Ein Tzurim

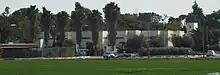
Ein Tzurim

In 1949 the people who left Ein Tzurim founded a new kibbutz in south-central Israel near the existing villages of Zerahia, Shafir and Merkaz Shapira, and they named it "Ein Tzurim" as a symbol of continuity. It was founded on land belonging to the depopulated Palestinian village of al-Sawafir al-Sharqiyya.